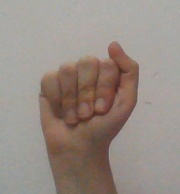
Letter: saad